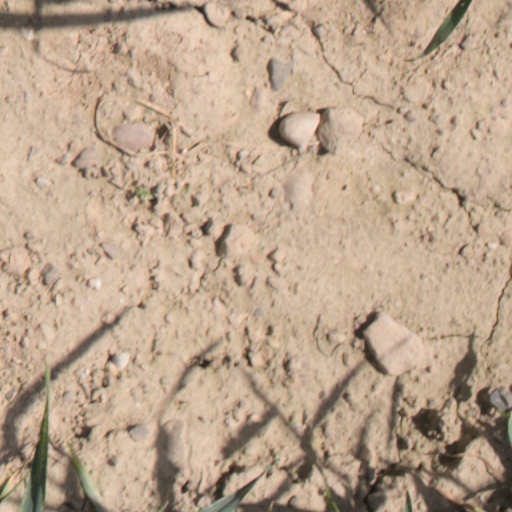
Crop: wheat